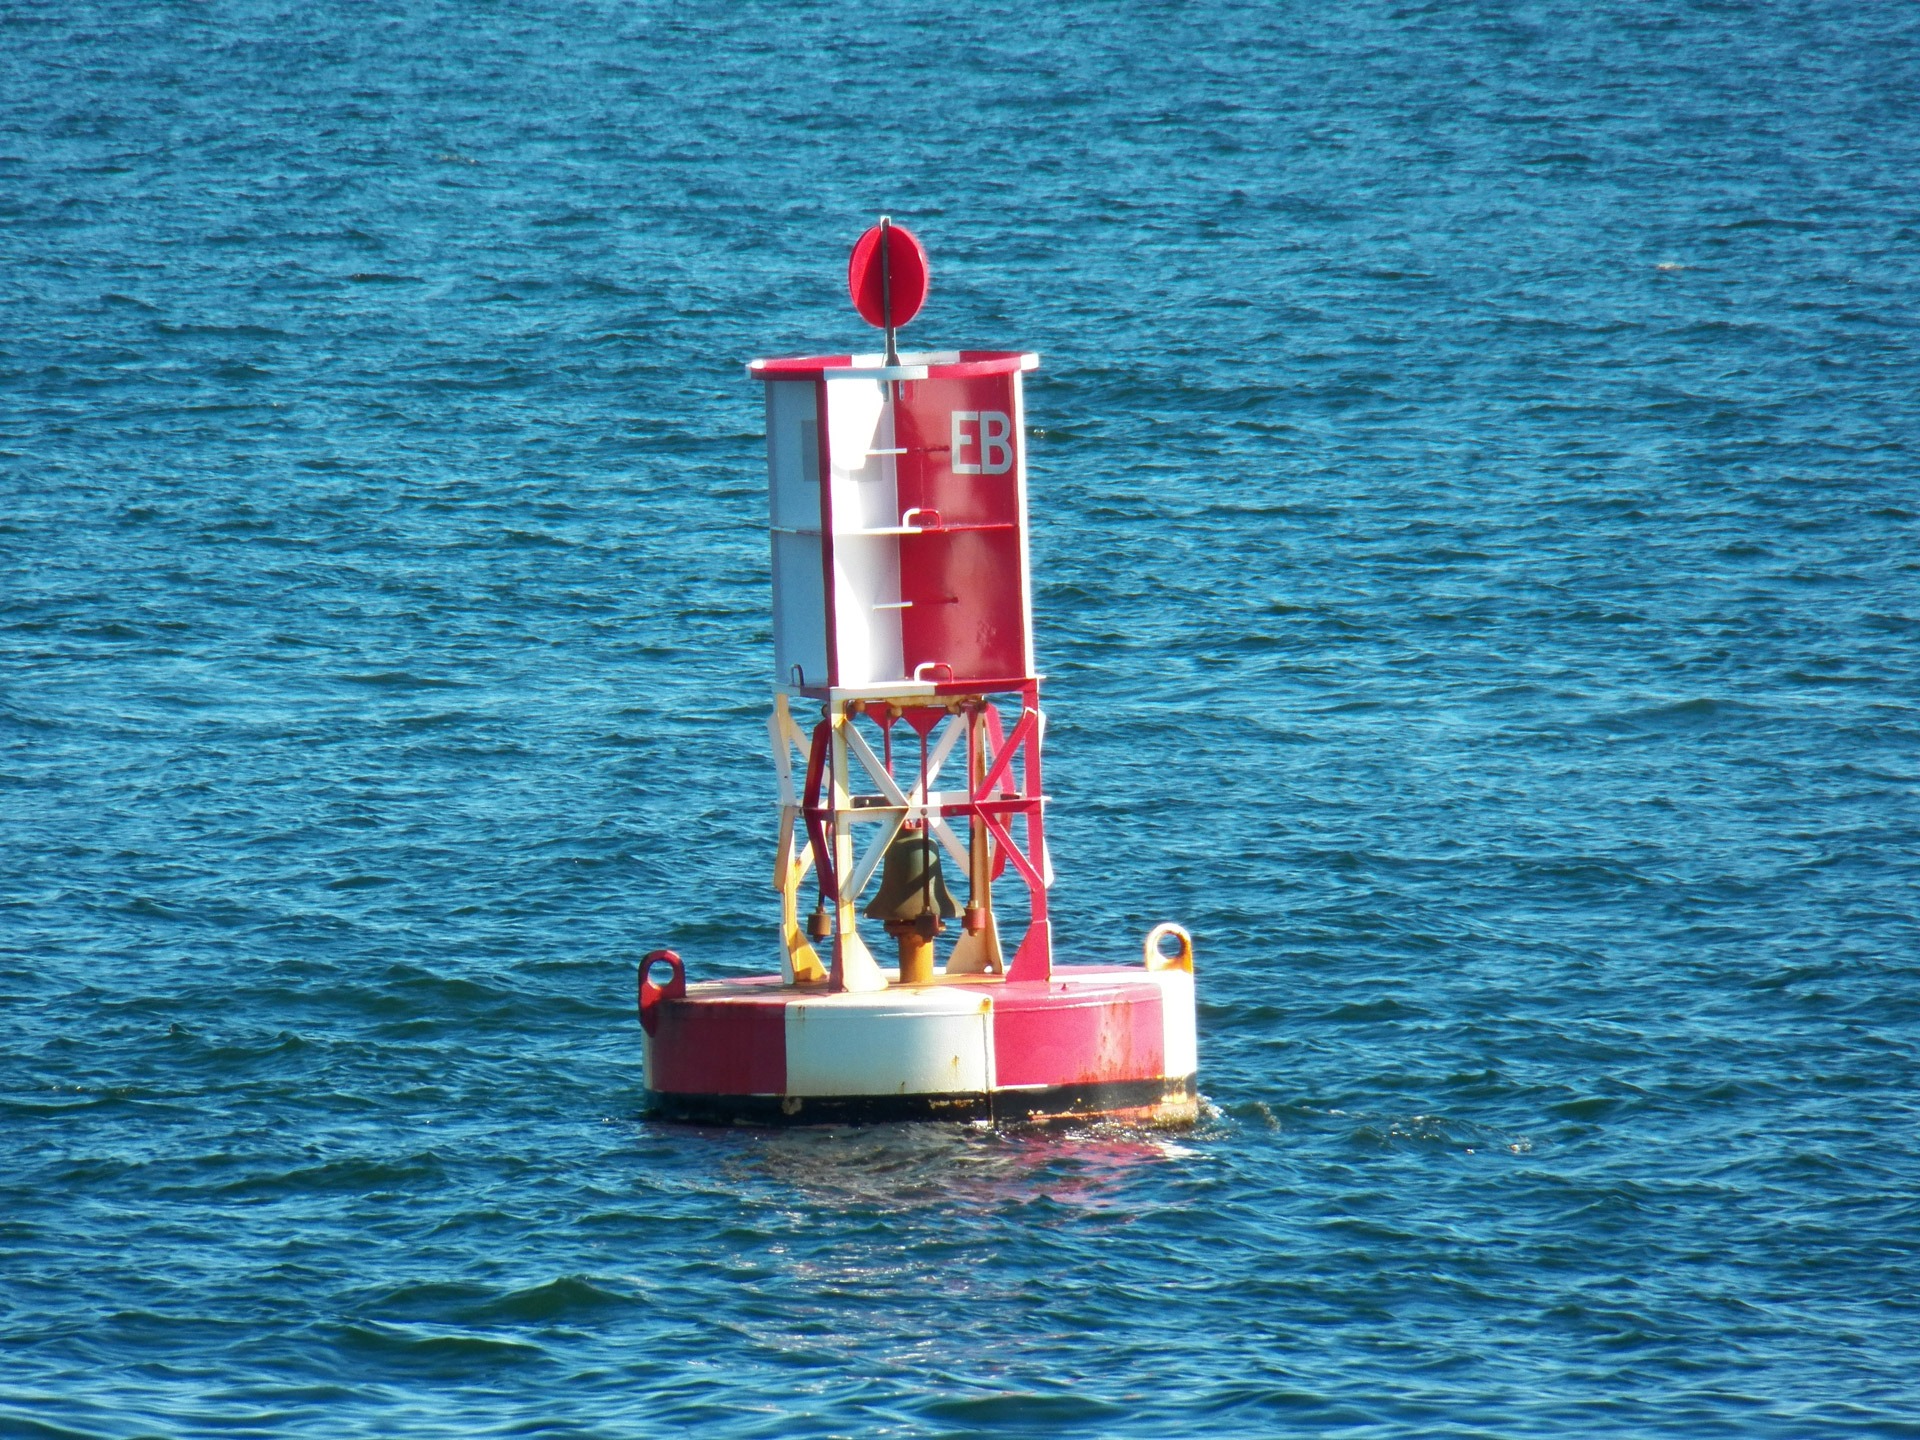
sea, ocean, boat, tide, vehicle, mast, buoy, marker, channel, watercraft, coastguard, noaa, buoy marker, sea buoy, tide data, noaa buoy, harbor master